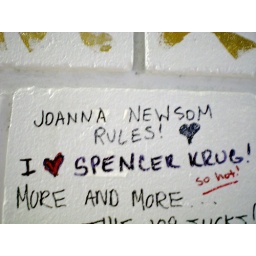
I wonder who wrote what. Written on the column in Club Downunder's Manager's office